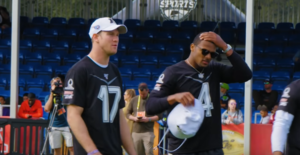
Derrick Deshaun Watson, né le 14 septembre 1995 à Gainesville, est un joueur professionnel américain de football américain.